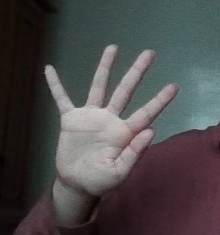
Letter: sheen